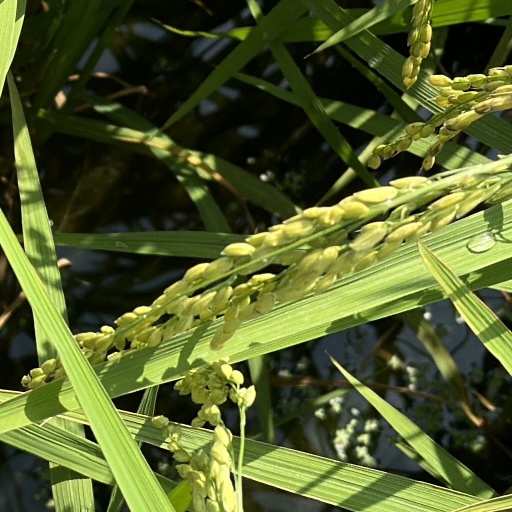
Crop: rice